Robert the Bruce

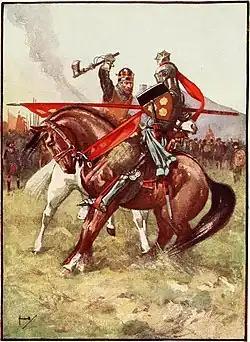
The Bruce killing de Bohun at the Battle of Bannockburn.

The skeleton, lying on the wooden coffin board, was then placed upon the top of a lead coffin and the large crowd of curious people who had assembled outside the church were allowed to file past the vault to view the king's remains. It was at this point in the proceedings that some small relicsteeth and finger boneswere allegedly removed from the skeleton. The published accounts of eyewitnesses such as Henry Jardine and James Gregory confirm the removal of small objects at this time. Robert the Bruce's remains were ceremonially re-interred in the vault in Dunfermline Abbey on 5 November 1819. They were placed in a new lead coffin, into which was poured 1,500 lbs of molten pitch to preserve the remains before the coffin was sealed.